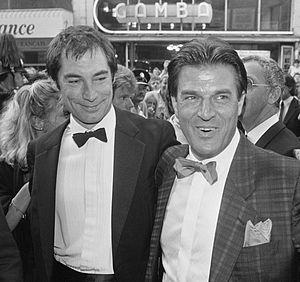
Tuer n'est pas jouer est un film d'espionnage britannique réalisé par John Glen, sorti en 1987. Il s’agit du quinzième opus de la série des films de James Bond produite EON Productions. Timothy Dalton y incarne James Bond pour la première fois.